Sámi people

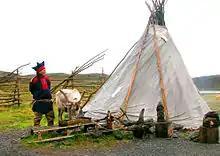
Sámi man from Norway

Sápmi is rich in precious metals, oil, and natural gas. Mining activities and prospecting to extract these resources from the region often interfere with reindeer grazing and calving areas and other aspects of traditional Sámi life. Some active mining locations include ancient Sámi spaces that are designated as ecologically protected areas, such as the Vindelfjällen Nature Reserve. The Sámi Parliament has opposed and rejected mining projects in the Finnmark area, and demanded that resources and mineral exploration benefit local Sámi communities and populations, as the proposed mines are in Sámi lands and will affect their ability to maintain their traditional livelihood. In Kallak (Sámi: "Gállok") a group of Indigenous and non-Indigenous activists protested against the UK-based mining company Beowulf which operated a drilling program in lands used for grazing reindeer during the winter. There is often local opposition to new mining projects where environmental impacts are perceived to be very large, as very few plans for mine reclamation have been made. In Sweden, taxes on minerals are intentionally low in an effort to increase mineral exploration for economic benefit, though this policy is at the expense of Sámi populations. ILO Convention No. 169 would grant rights to the Sámi people to their land and give them power in matters that affect their future.